Describe the emotion expressed in this image:  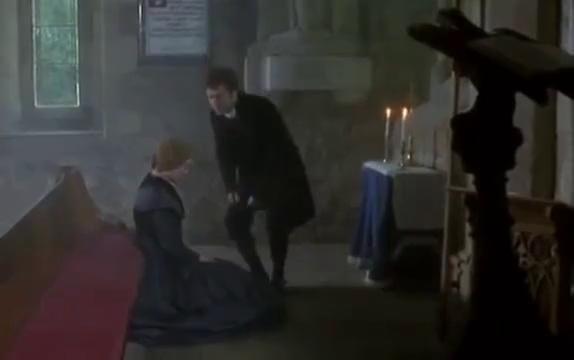
This person displays Pain, valence and arousal with low intensity.